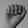
ASL letter: A